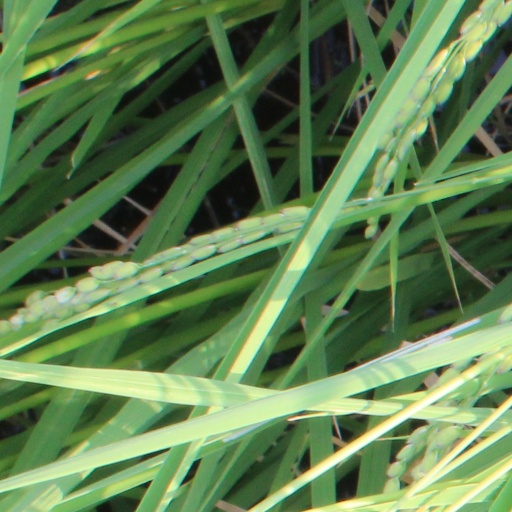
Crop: rice